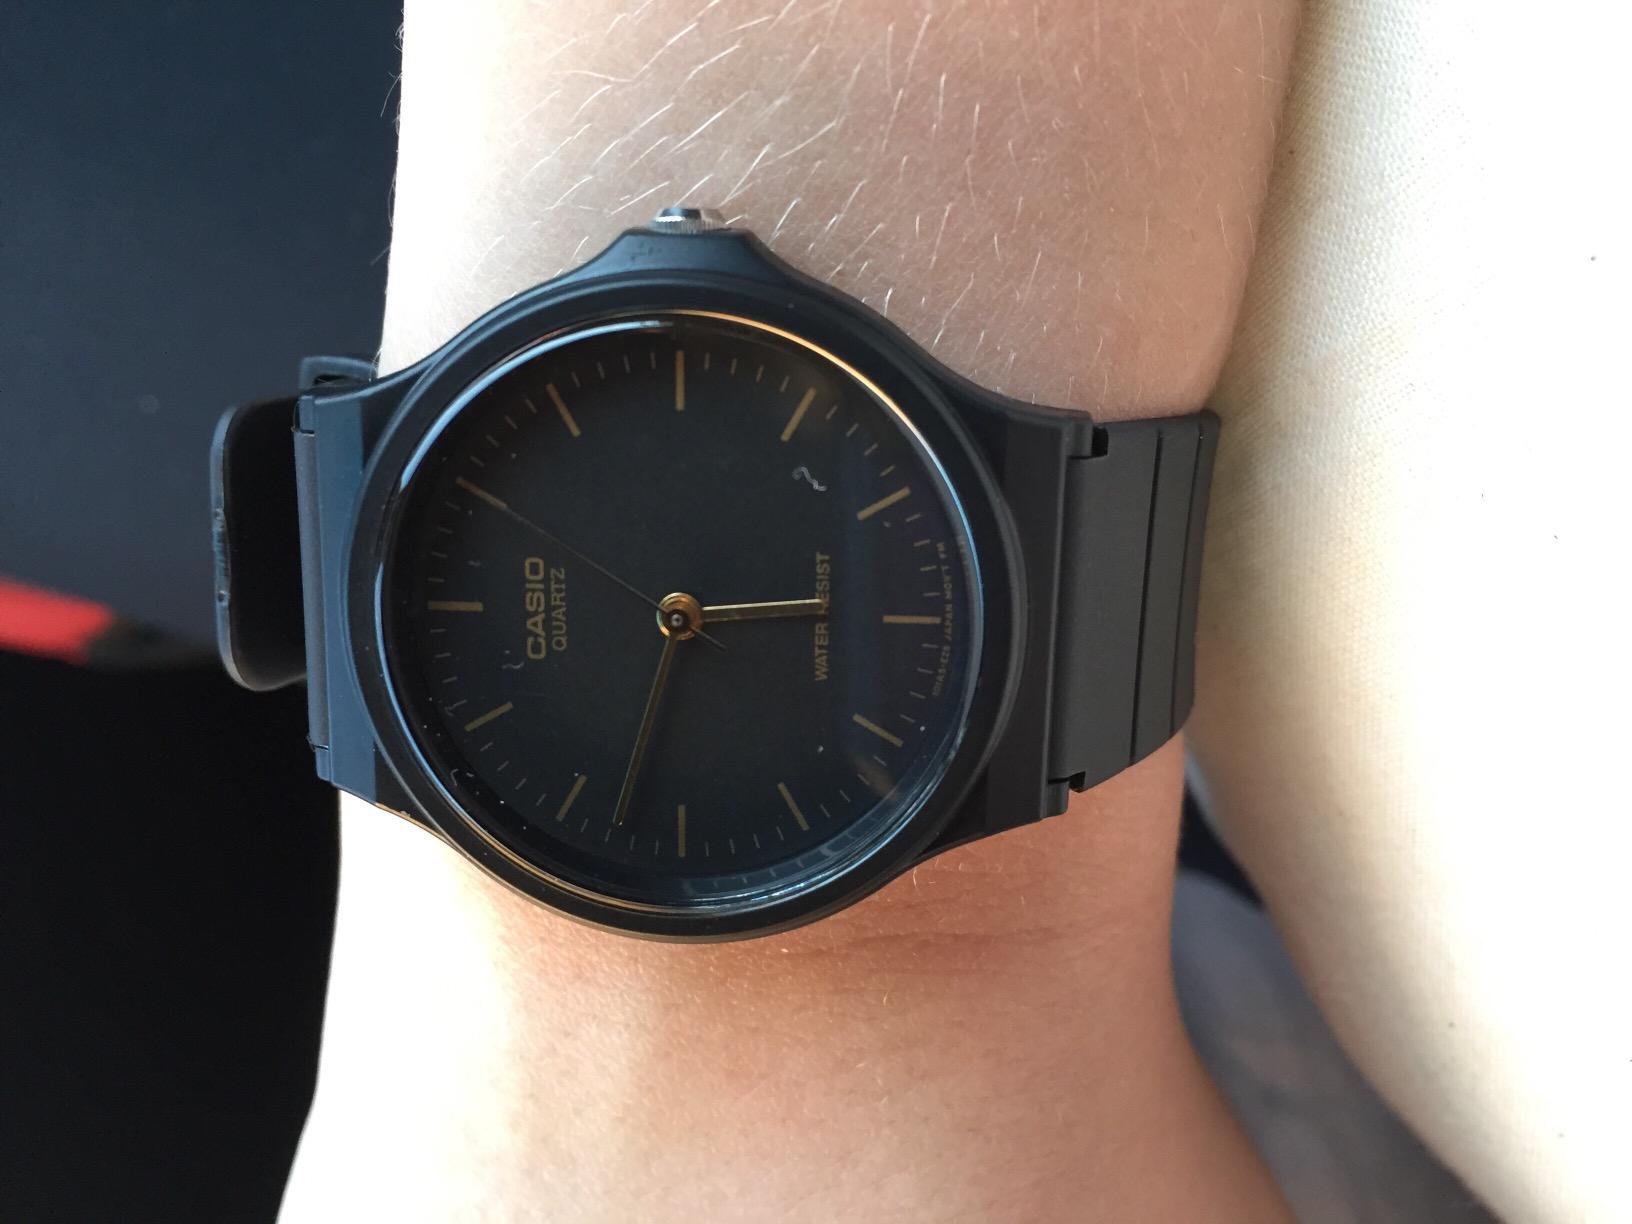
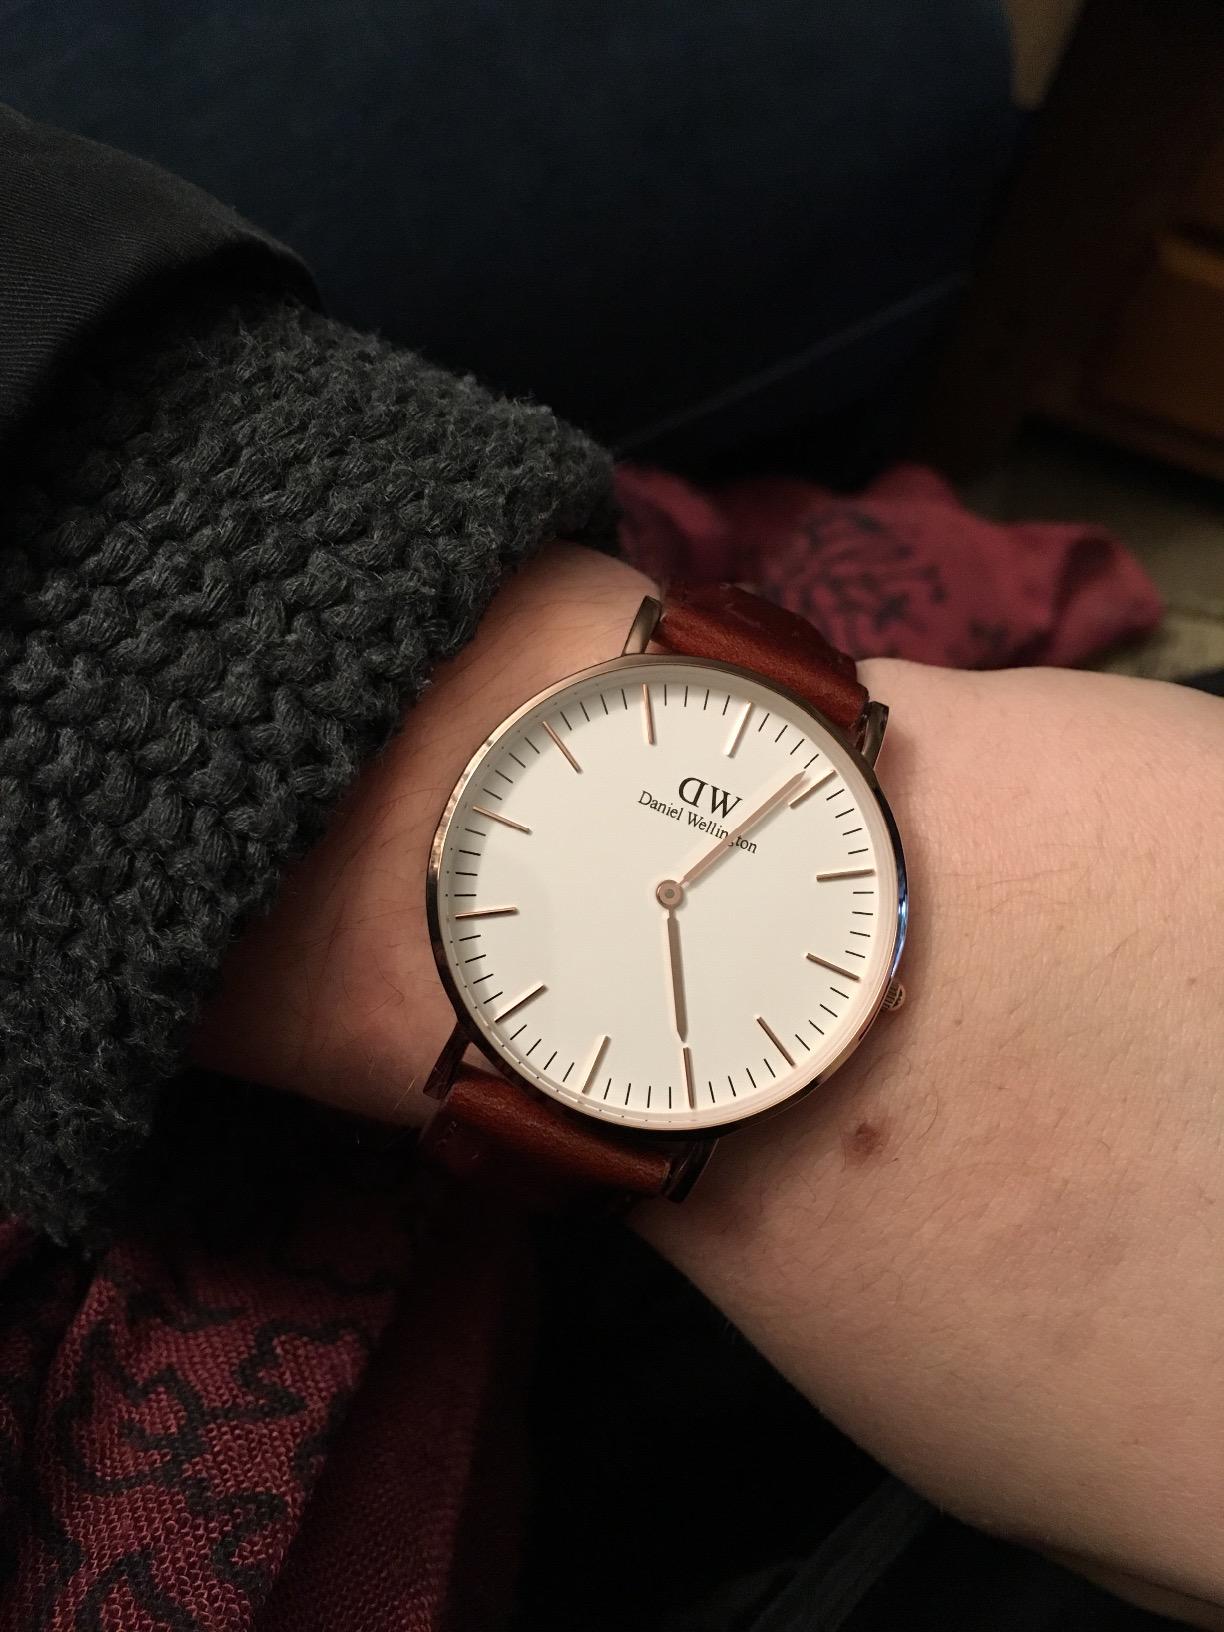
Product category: accessories_watch
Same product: no